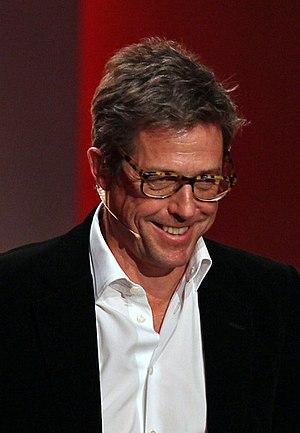
Les Mots pour lui dire est une comédie romantique américaine réalisée par Marc Lawrence et sortie en 2014.